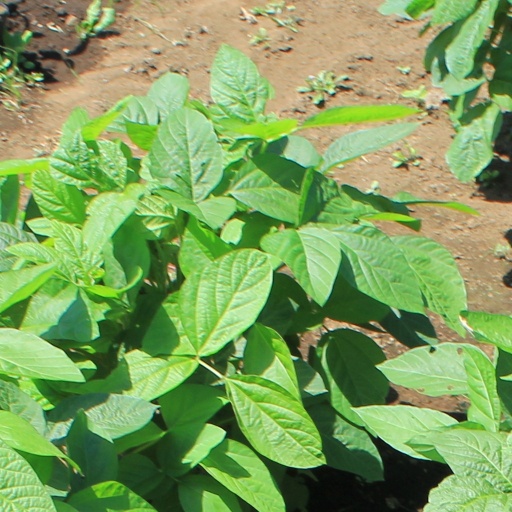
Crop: soybean